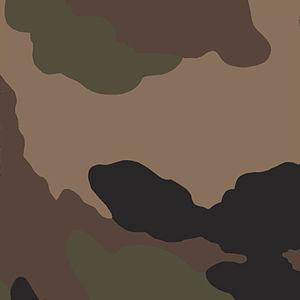
Le Camouflage Centre-Europe est le motif de camouflage standard de l'armée française. Il est également utilisé par les forces armées sénégalaises.